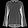
Label: Shirt